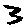
Label: 3